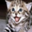
Label: cat